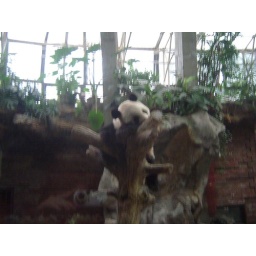
Sorry for the bad quality. There's a thick glass wall seperating the visitor from the Pandas resulting in this mirror effect.